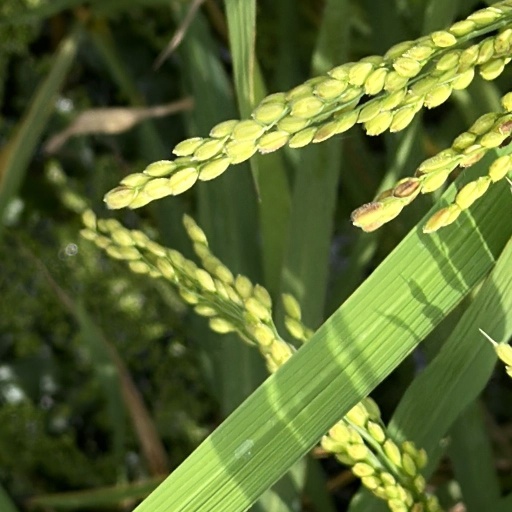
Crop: rice